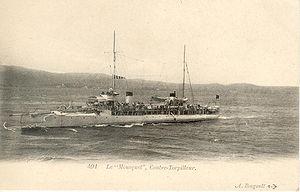
Le Mousquet est un contre-torpilleur français de la classe Arquebuse, lancé en août 1902 et en service dans la marine française à partir de juin 1903. Il servit en Extrême-Orient et sera coulé par le croiseur allemand Emden lors du combat de Penang, dans le détroit de Malacca, le 27 octobre 1914.
Félix Alexandre Jules Théroinne, né le 8 avril 1871 à Brest, et mort le 28 octobre 1914 à Poulo-Penang, était un lieutenant de vaisseau français.